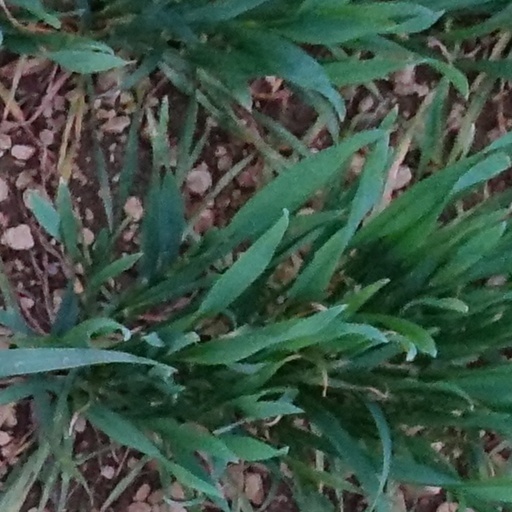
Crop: wheat